Denarius

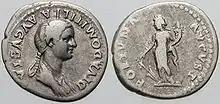
Flavia Domitilla, wife of Vespasian and mother of Titus and Domitian

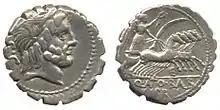
Quintus Antonius Balbus

1 gold "aureus" = 2 gold "quinarii" = 25 silver "denarii" = 50 silver "quinarii" = 100 bronze "sestertii" = 200 bronze dupondii = 400 copper "asses" = 800 copper "semisses" = 1,600 copper "quadrantes"